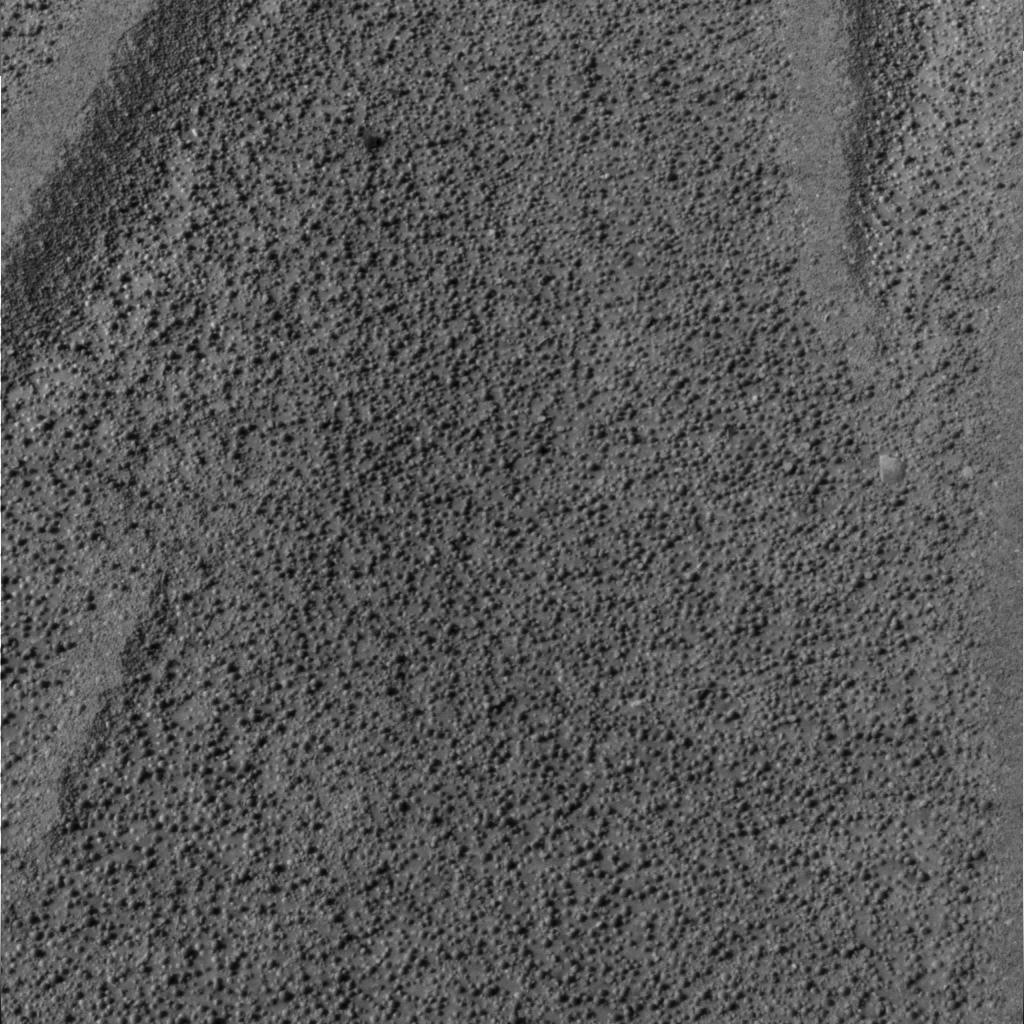
Surface features visible: Dunes/Ripples, Soil, Spherules, Nearby Surface